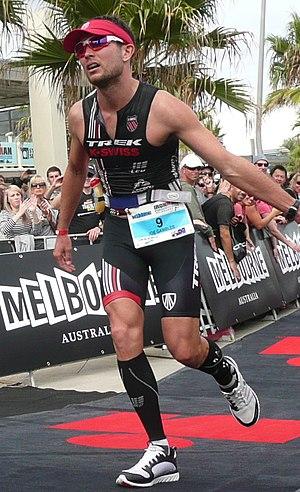
Joseph Gambles né le 16 janvier 1982 à Burton upon Trent en Angleterre est un triathlète australo-britannique professionnel, vainqueur sur triathlon Ironman pour l'Australie et champion d'Europe longue distance 2008 pour la Grande-Bretagne.